The Church of Jesus Christ of Latter-day Saints

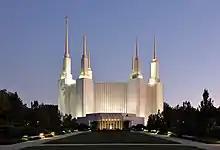
Completed in 1974, the Washington D.C. Temple was the first built in the eastern half of the United States since 1846.

By 1857, tensions had again escalated between Mormons and other Americans, largely as a result of accusations involving polygamy and the theocratic rule of the Utah Territory by Young. The Utah Mormon War ensued from 1857 to 1858, which resulted in the relatively peaceful invasion of Utah by the United States Army. The most notable instance of Mormon violence during this conflict was the Mountain Meadows massacre, in which leaders of a local Mormon militia ordered the massacre of a civilian emigrant party who was traveling through Utah during the escalating military tensions. After the massacre was discovered, the church became the target of significant media criticism for it.